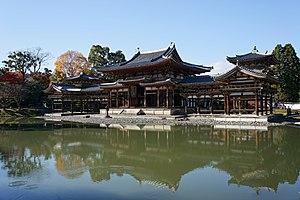
L'art japonais date des premières traces découvertes au Japon, dans les environs du Xᵉ millénaire av. J.-C., jusqu'à nos jours.